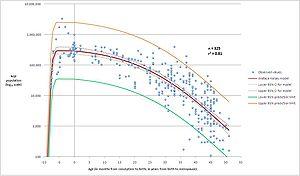
Chez les animaux l'ovogenèse, ou gamétogenèse femelle animale, est un processus biologique discontinu aboutissant à la formation d'un gamète femelle animal mature apte à donner par fécondation la cellule œuf. Chez les animaux ce gamète femelle se nomme l'ovocyte. L'ovocyte II chez l'Homme, dans sa forme la plus mature, est la plus grande cellule de l'organisme mesurant entre 110 et 120 µm. L'ovogenèse commence dans les ébauches embryonnaires des futures ovaires et se termine théoriquement peu après la fécondation avec expulsion du 2nd globule polaire.